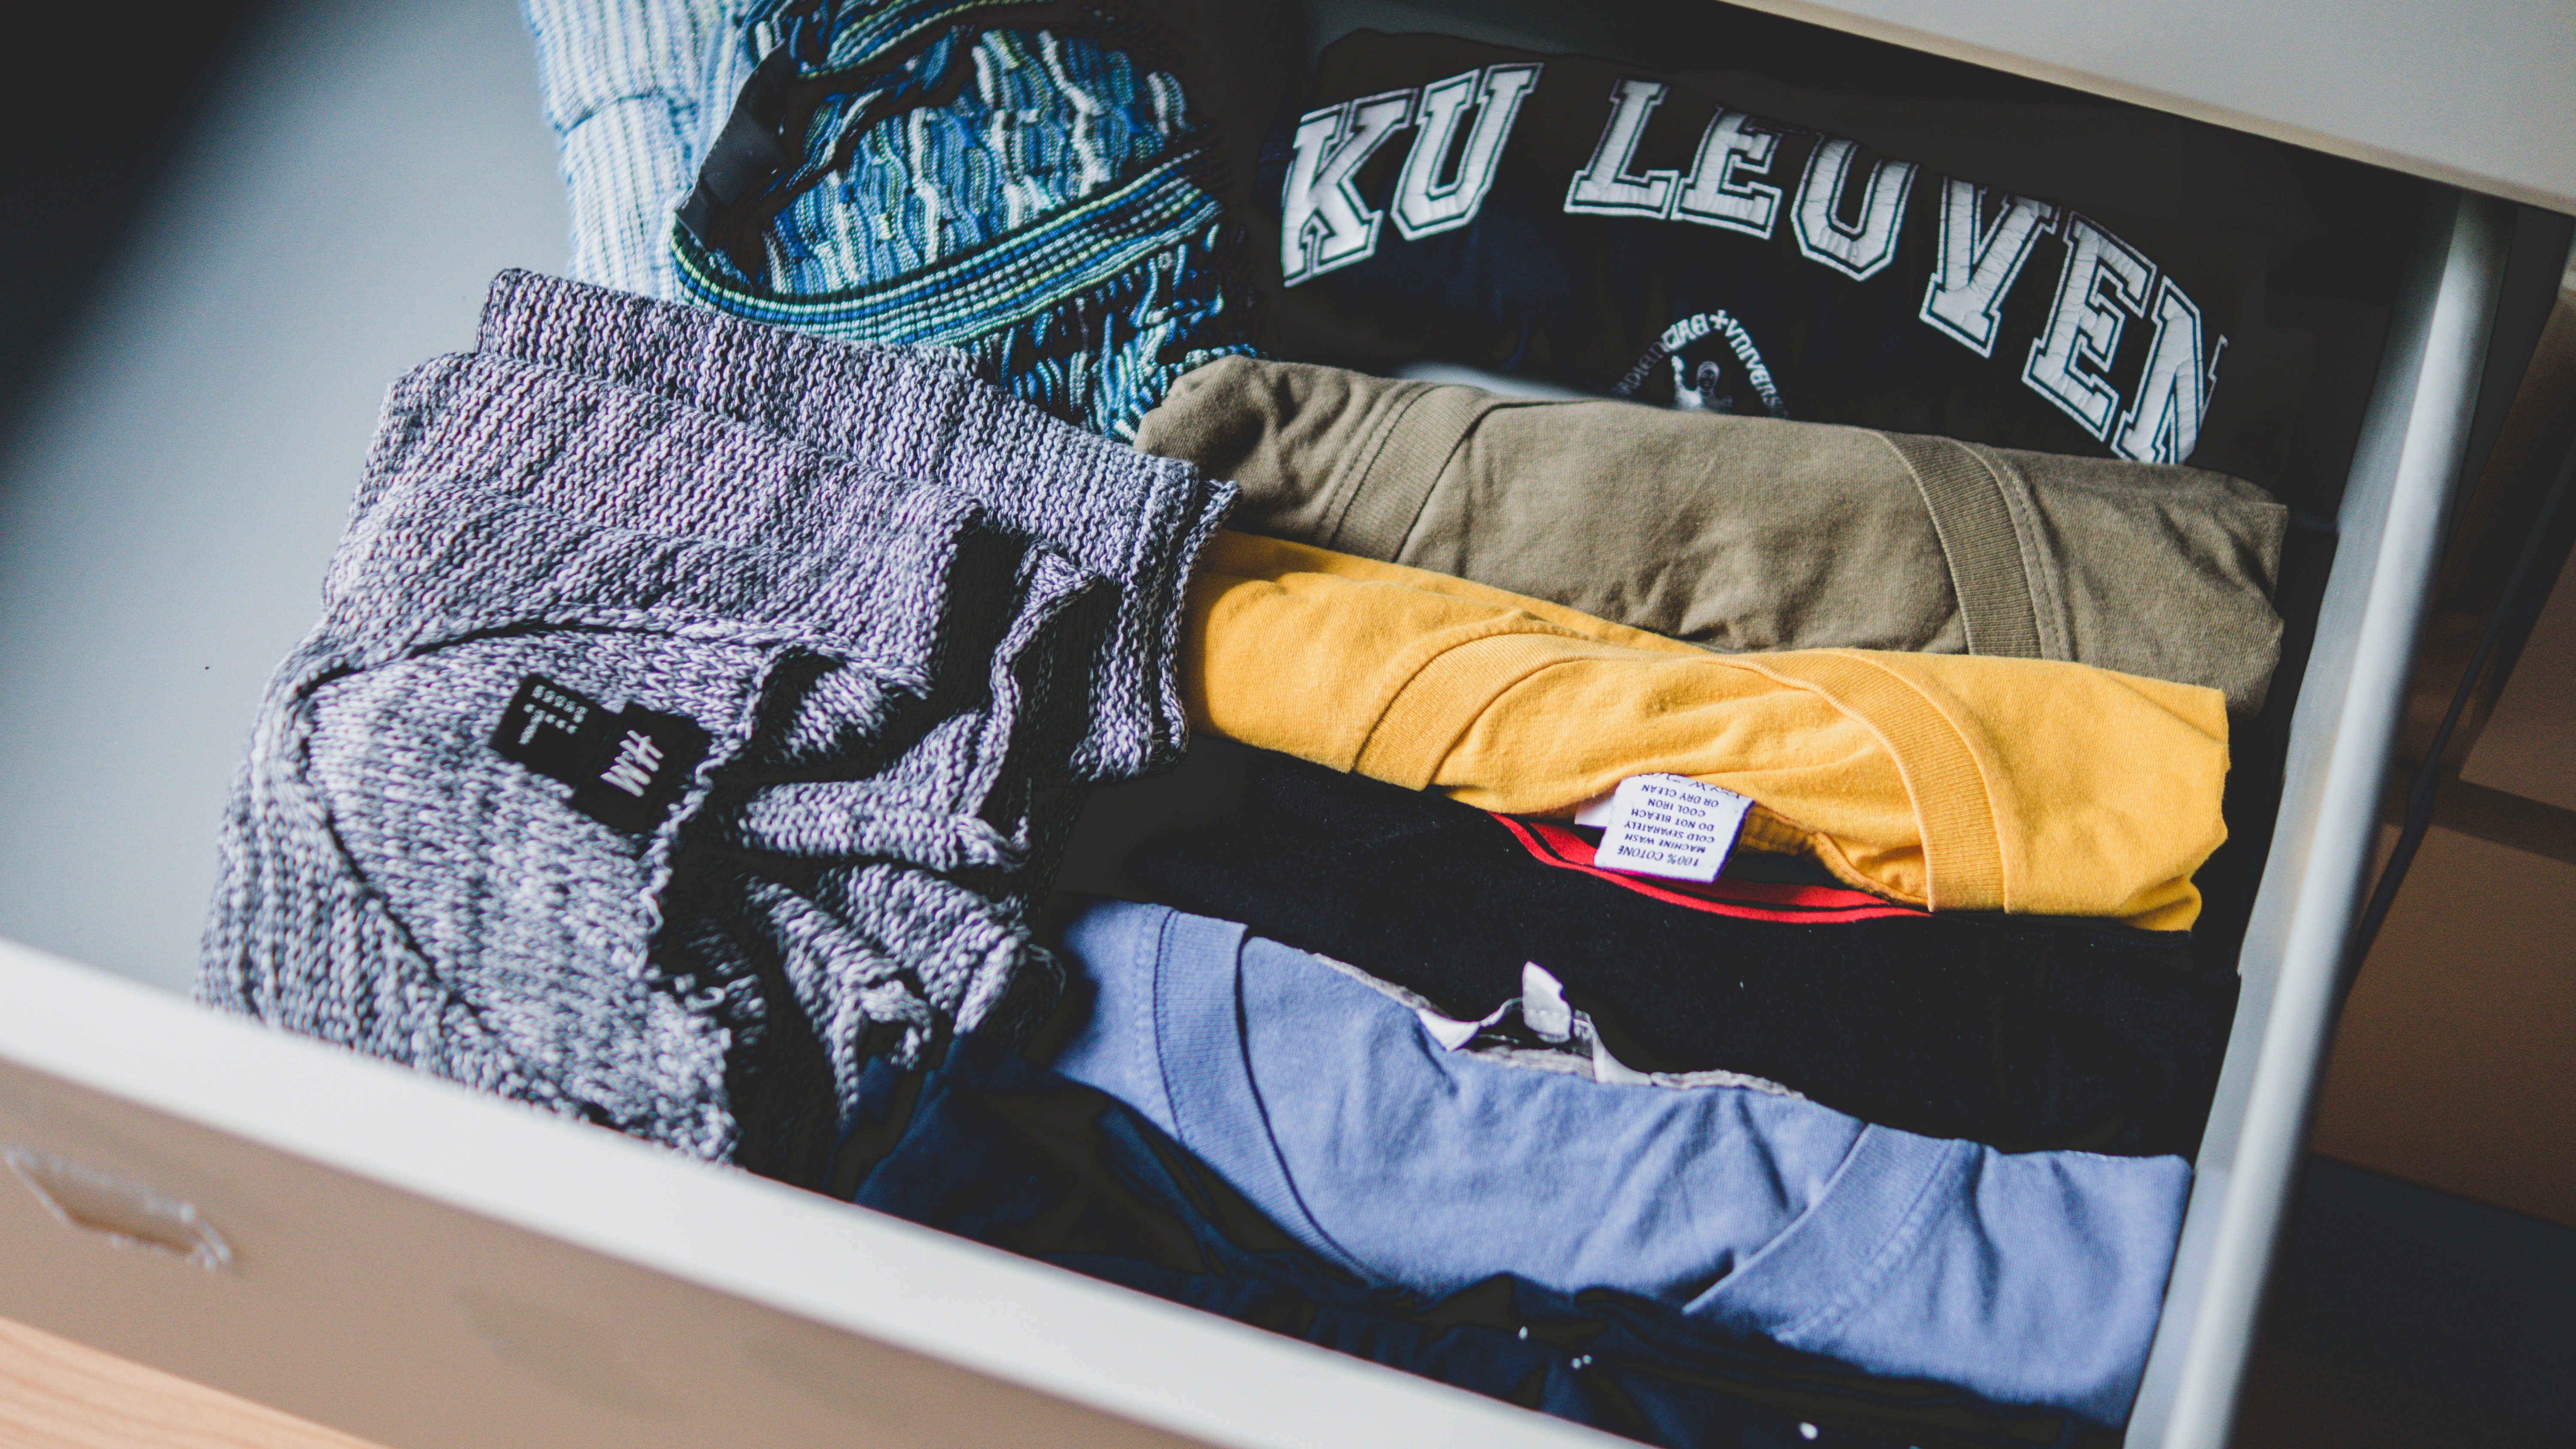
product, design, textile, font, pattern, brand